2014 Gaza War

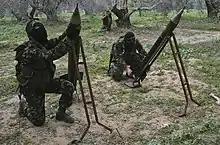
Palestinian militants with rockets

Medical units including hospitals and medical personnel have special protections under international humanitarian law. They lose their protection only if they commit, outside their humanitarian function, "acts harmful to the enemy." More than 25 medical facilities were damaged in the conflict; one attack on Al-Aqsa hospital killed 5 people. In many cases, ambulances and other medical personnel were hit. Amnesty International has condemned the attacks and said that there is "mounting evidence" that Israel deliberately targeted hospitals and medical personnel; Israel said it had not.